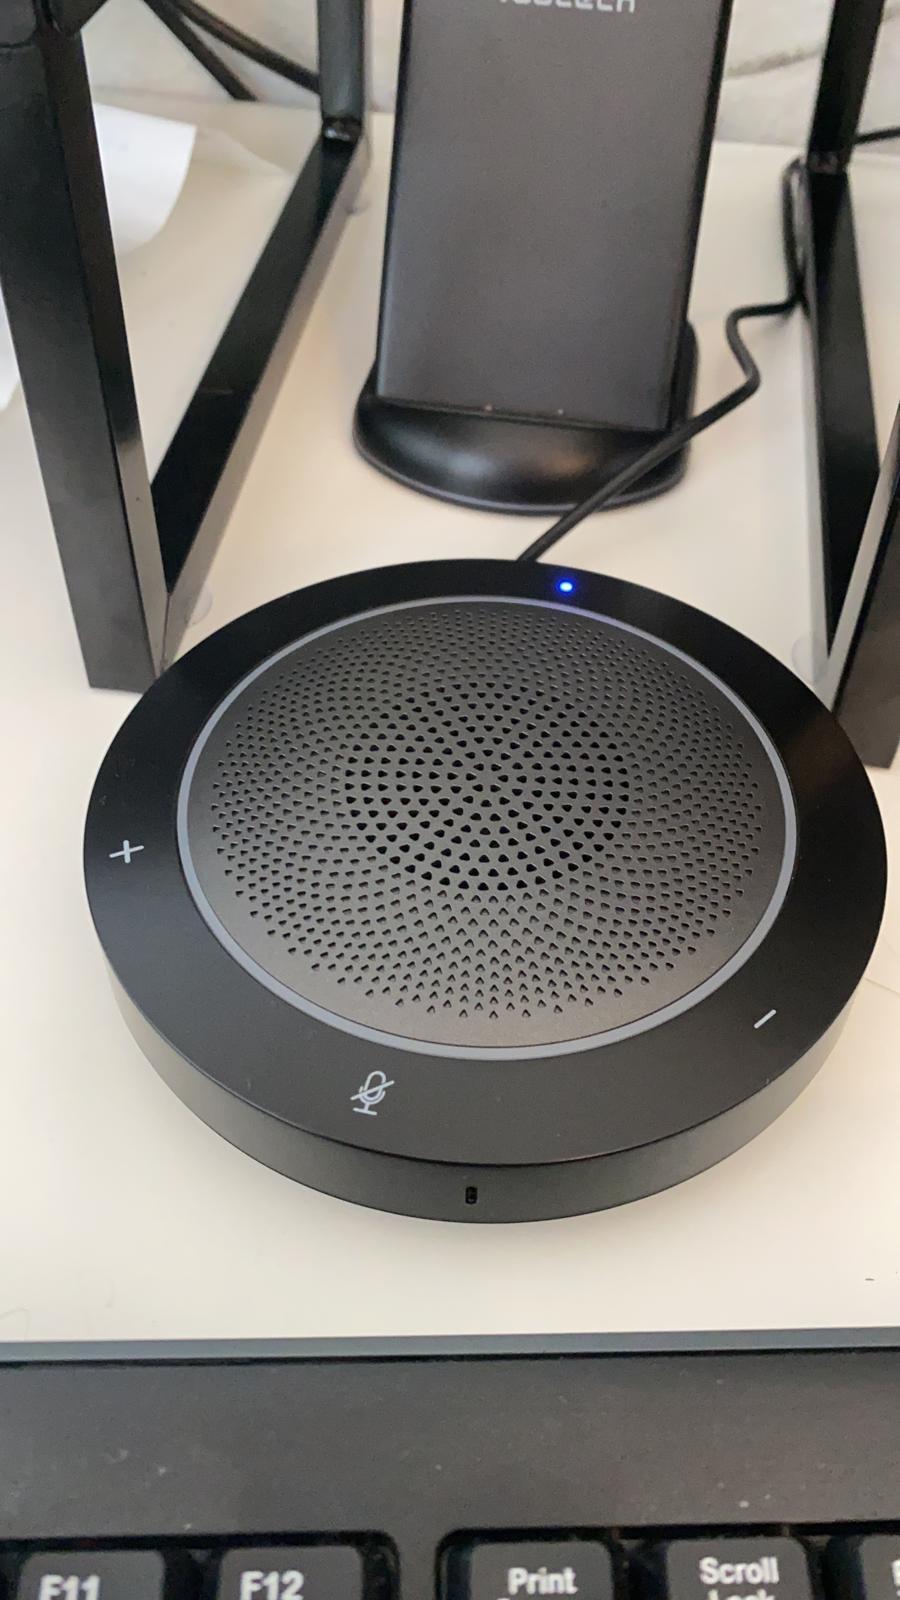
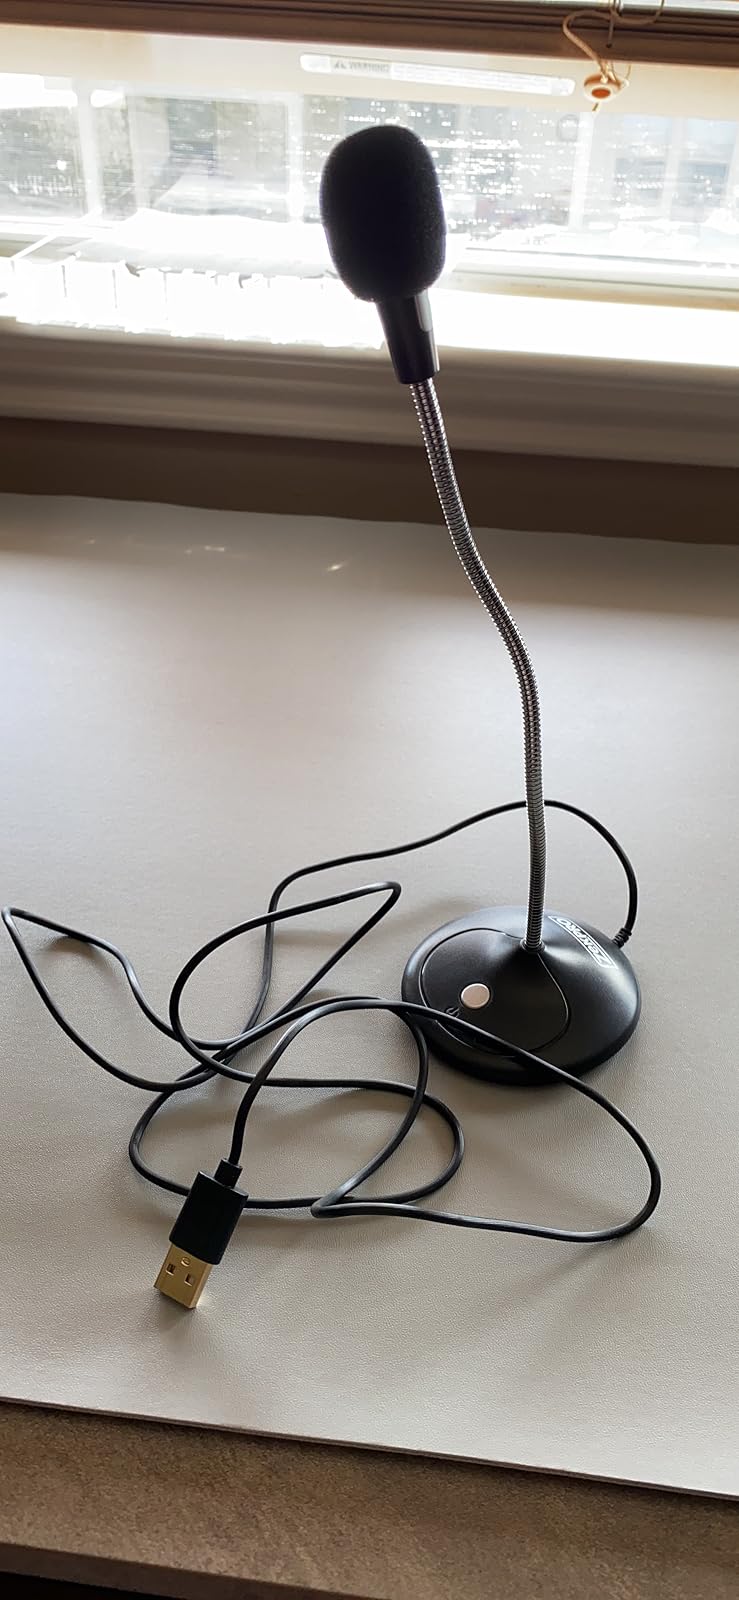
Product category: microphone
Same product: no